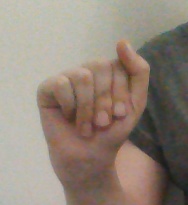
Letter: saad